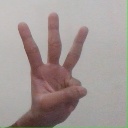
अक्षर: व